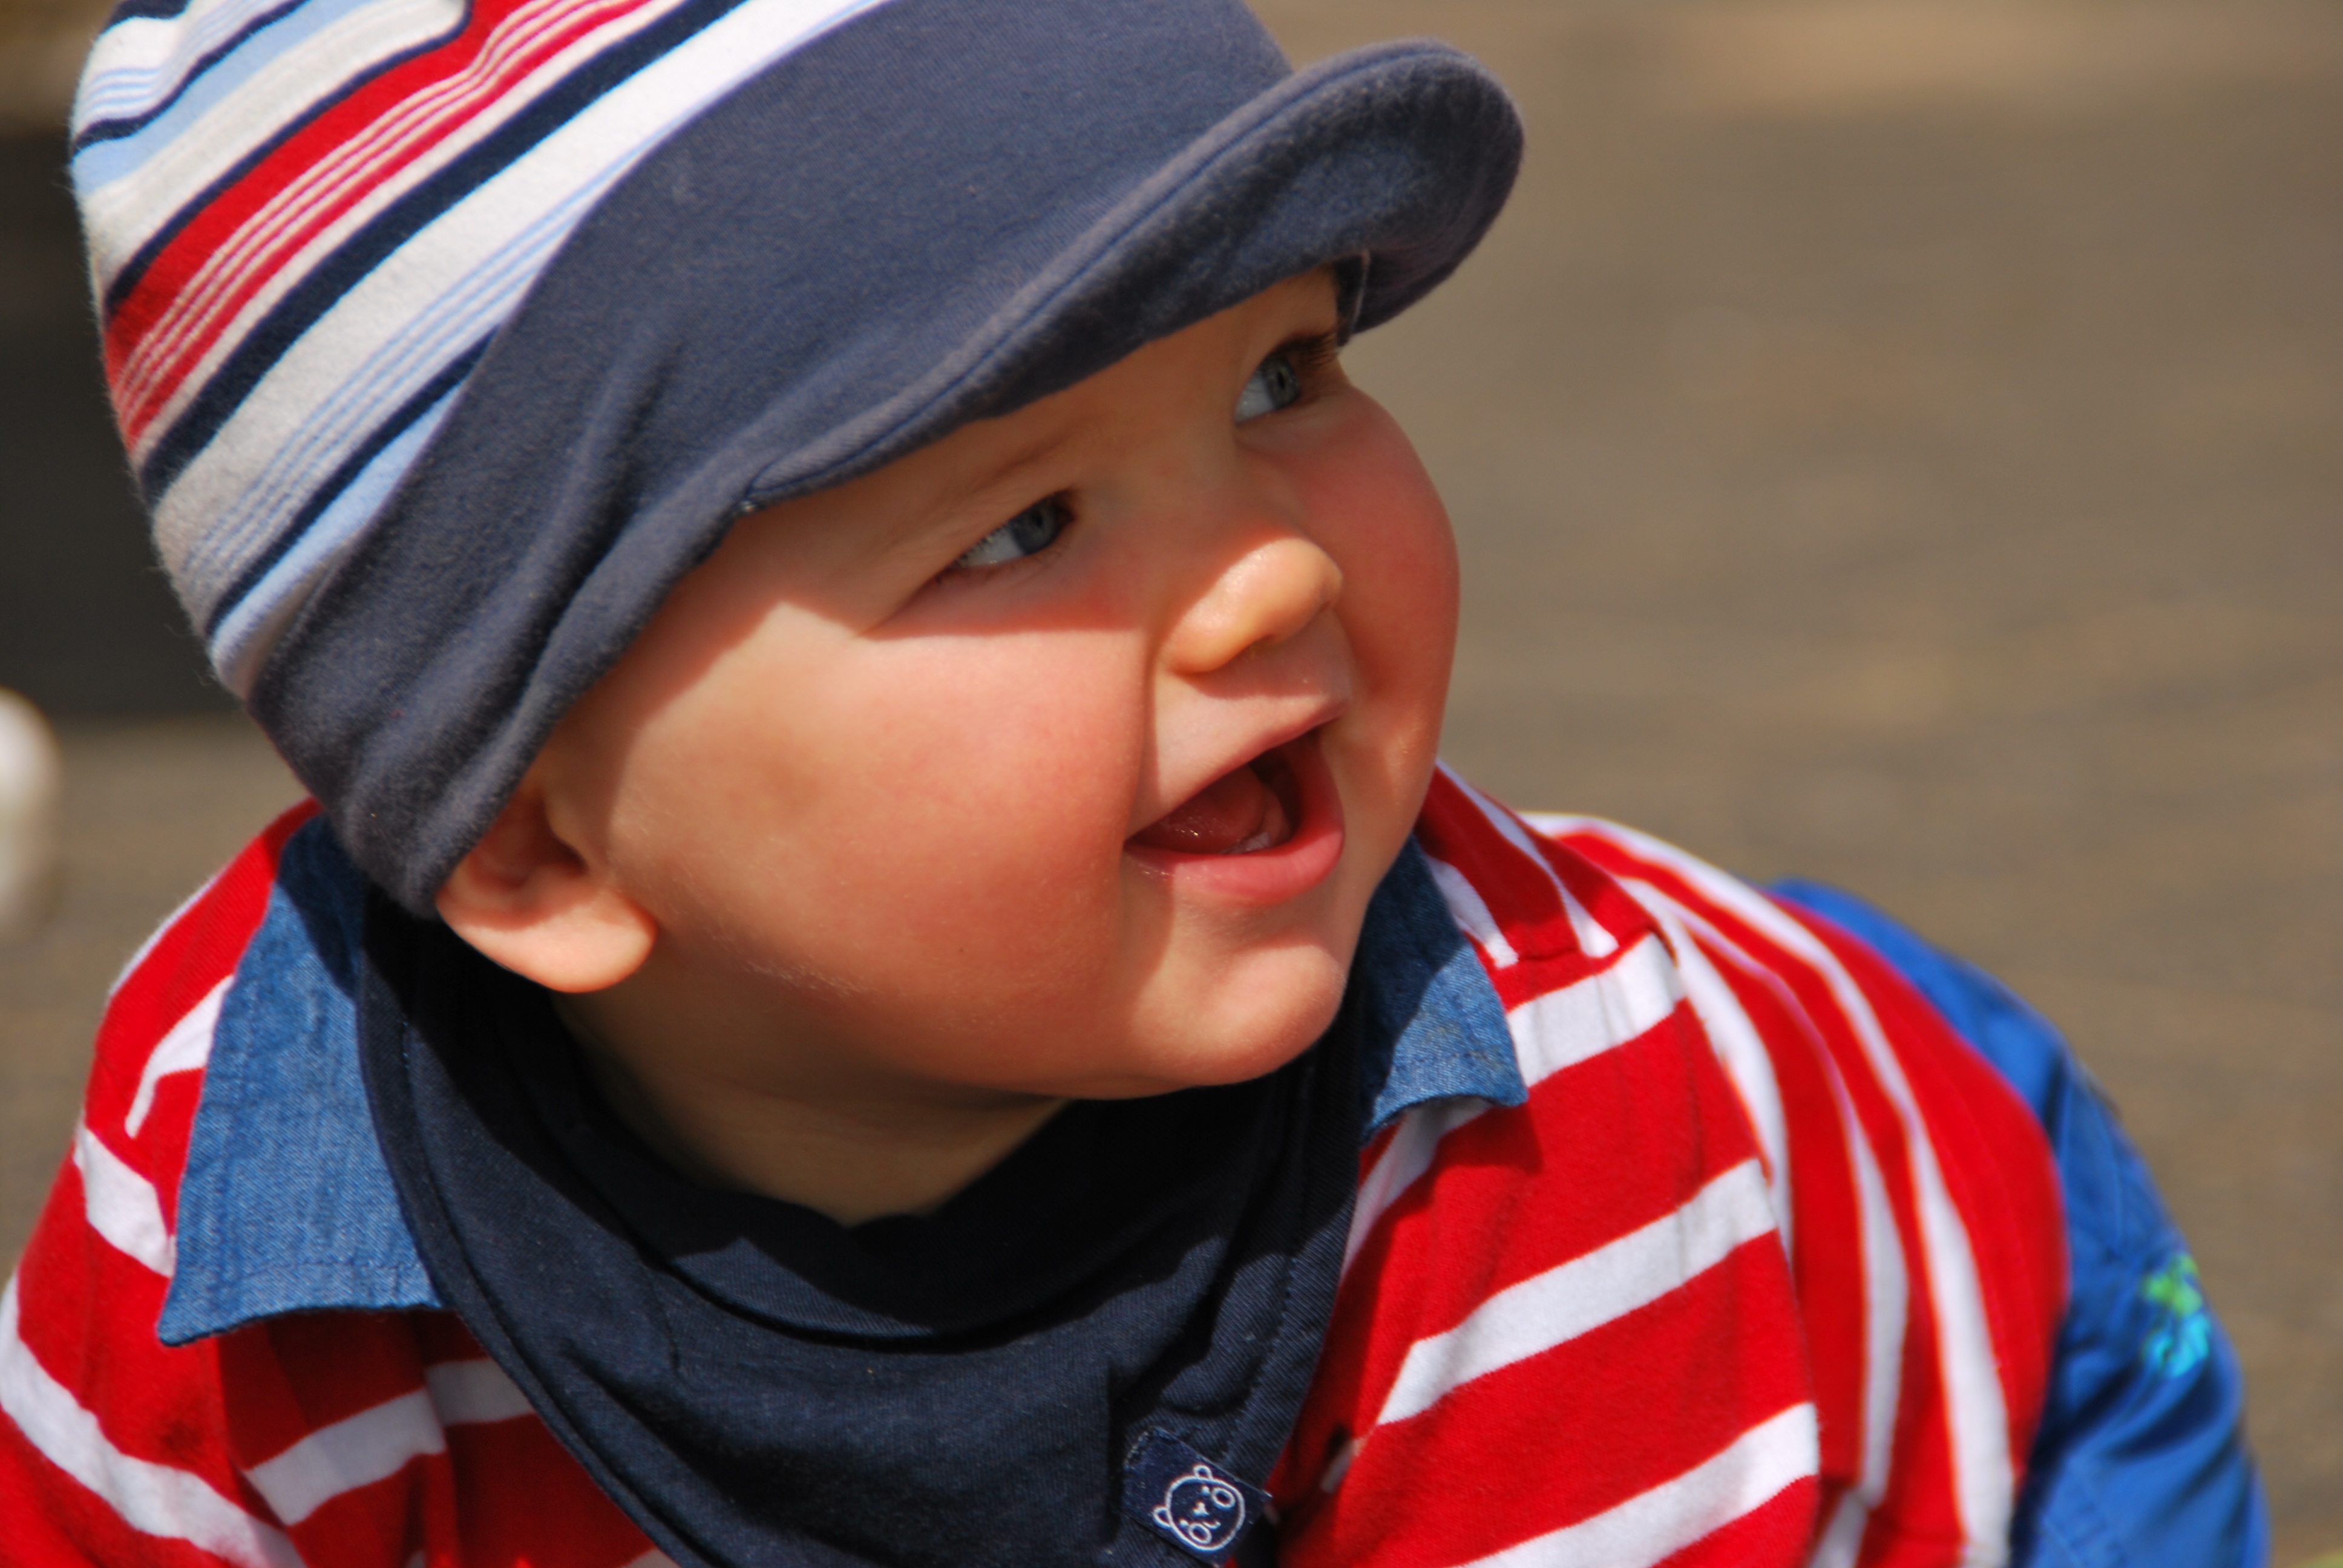
person, people, boy, male, red, color, child, blue, facial expression, smile, crawl, fun, head, jockey, small child